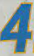
Number: 4